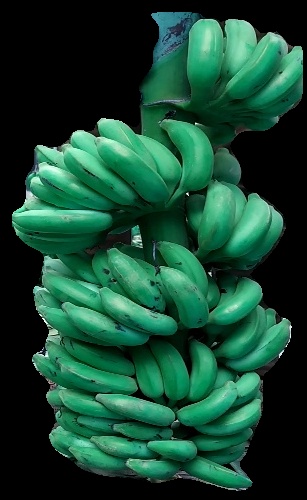
Variety: elakki-bale
Grade: grade1